Battle of Blair's Landing

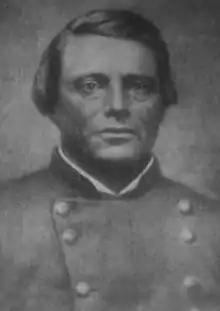
Thomas Green

According to William Riley Brooksher, on April 12 in the afternoon, Green arrived at Blair's Plantation with about 1,000 soldiers and Captain John A. A. West's Grosse Tete (Louisiana) Flying Artillery. Arthur W. Bergeron Jr. stated that only the battery's 12-pounder howitzer section was present during the action. Mark M. Boatner III credited Green with 750 men and two batteries. Green assigned Parsons to take charge of the attacking force while Brigadier General James Patrick Major commanded a small reserve. Parsons led his dismounted cavalrymen to the trees on the bluff overlooking the riverbank. This movement was spotted by the pilot of the "Black Hawk", who alerted the other vessels.